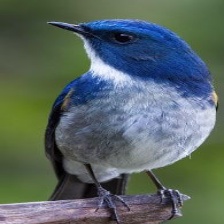
Species: HIMALAYAN BLUETAIL
Scientific name: TARSIGER RUFILATUS